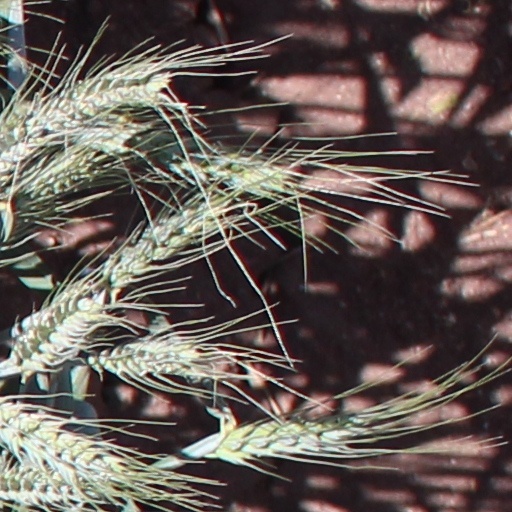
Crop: wheat